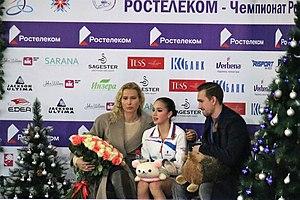
Eteri Gueorguievna Tutberidze, née le 24 février 1974 à Moscou, en URSS, est une entraîneuse russe de patinage artistique. Elle entraine les sportifs, hommes et femmes, en patinage individuel. Elle est faite «Entraîneuse honorée» de la Russie en 2014.